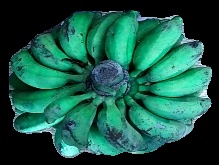
Variety: rasbale
Grade: grade3